Vermont Granite Museum

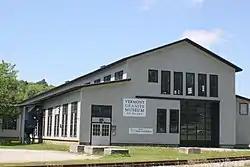

The Vermont Granite Museum is a museum in the city of Barre, Vermont, devoted to the city's historically important granite quarrying and processing industry. It is located at 7 Jones Brothers Way, in the former Jones Brothers Granite Shed, a former granite processing facility listed on the National Register of Historic Places. The Stone Arts School, administered by the museum, is a teaching institution for aspiring sculptors.